Tanner Anderson

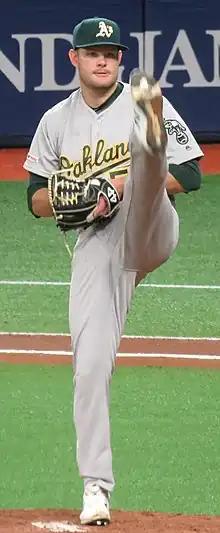
Anderson with the Oakland Athletics in 2019

Tanner Ackley Anderson (born May 27, 1993) is an American former professional baseball pitcher. He played in Major League Baseball (MLB) for the Pittsburgh Pirates and Oakland Athletics, and in the Chinese Professional Baseball League (CPBL) for the Fubon Guardians.